Xinzhou

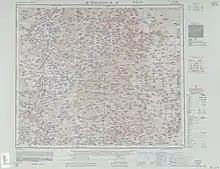
Map including Xin County (labeled as HSIN-HSIEN (SINHSIEN) (walled)) (AMS, 1956)

As of 2024, there are 14 county-level administrative divisions under jurisdiction of Xinzhou, including 1 district, 1 county-level city, and 12 counties. The details of those county-level administrative divisions are as follows: